History of games

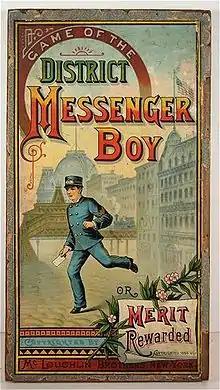
The "Game of the District Messenger Boy" (1886) encouraged the rags to riches idea that a lowly messenger boy could ascend the corporate ladder to become president

Archaeologist Barbara Voorhies has theorized that a series of holes on clay floors arranged in c shapes at the Tlacuachero archaeological site in Mexico's Chiapas state may be 5000-year-old dice-game scoreboards. If so this would be the oldest archaeological evidence for a game in the Americas.